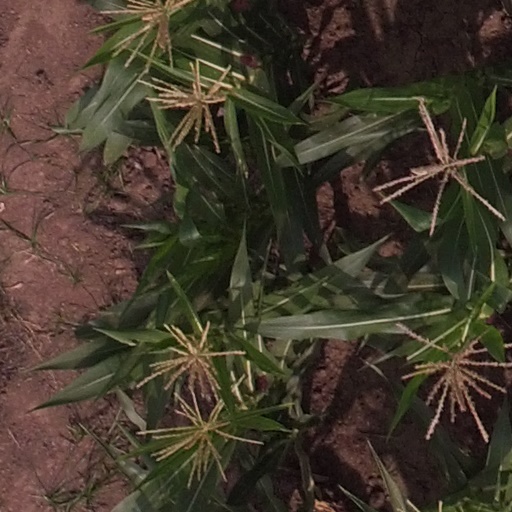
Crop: maize; corn